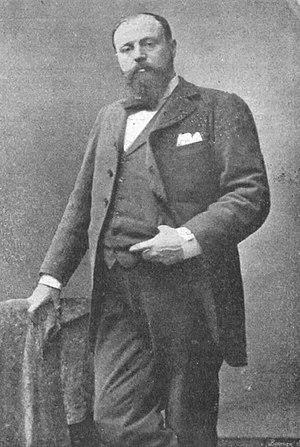
""Alexandre Hepp, chroniqueur et critique littéraire, rédacteur en chef de la Revue des rhumatisants, chevalier de la Légion d'honneur""."
Charles Émile Frédéric Alexandre Hepp, né le 14 avril 1857 à Sarre-Union et mort le 30 octobre 1924 dans le 8e arrondissement de Paris, est un romancier, journaliste et critique dramatique français.